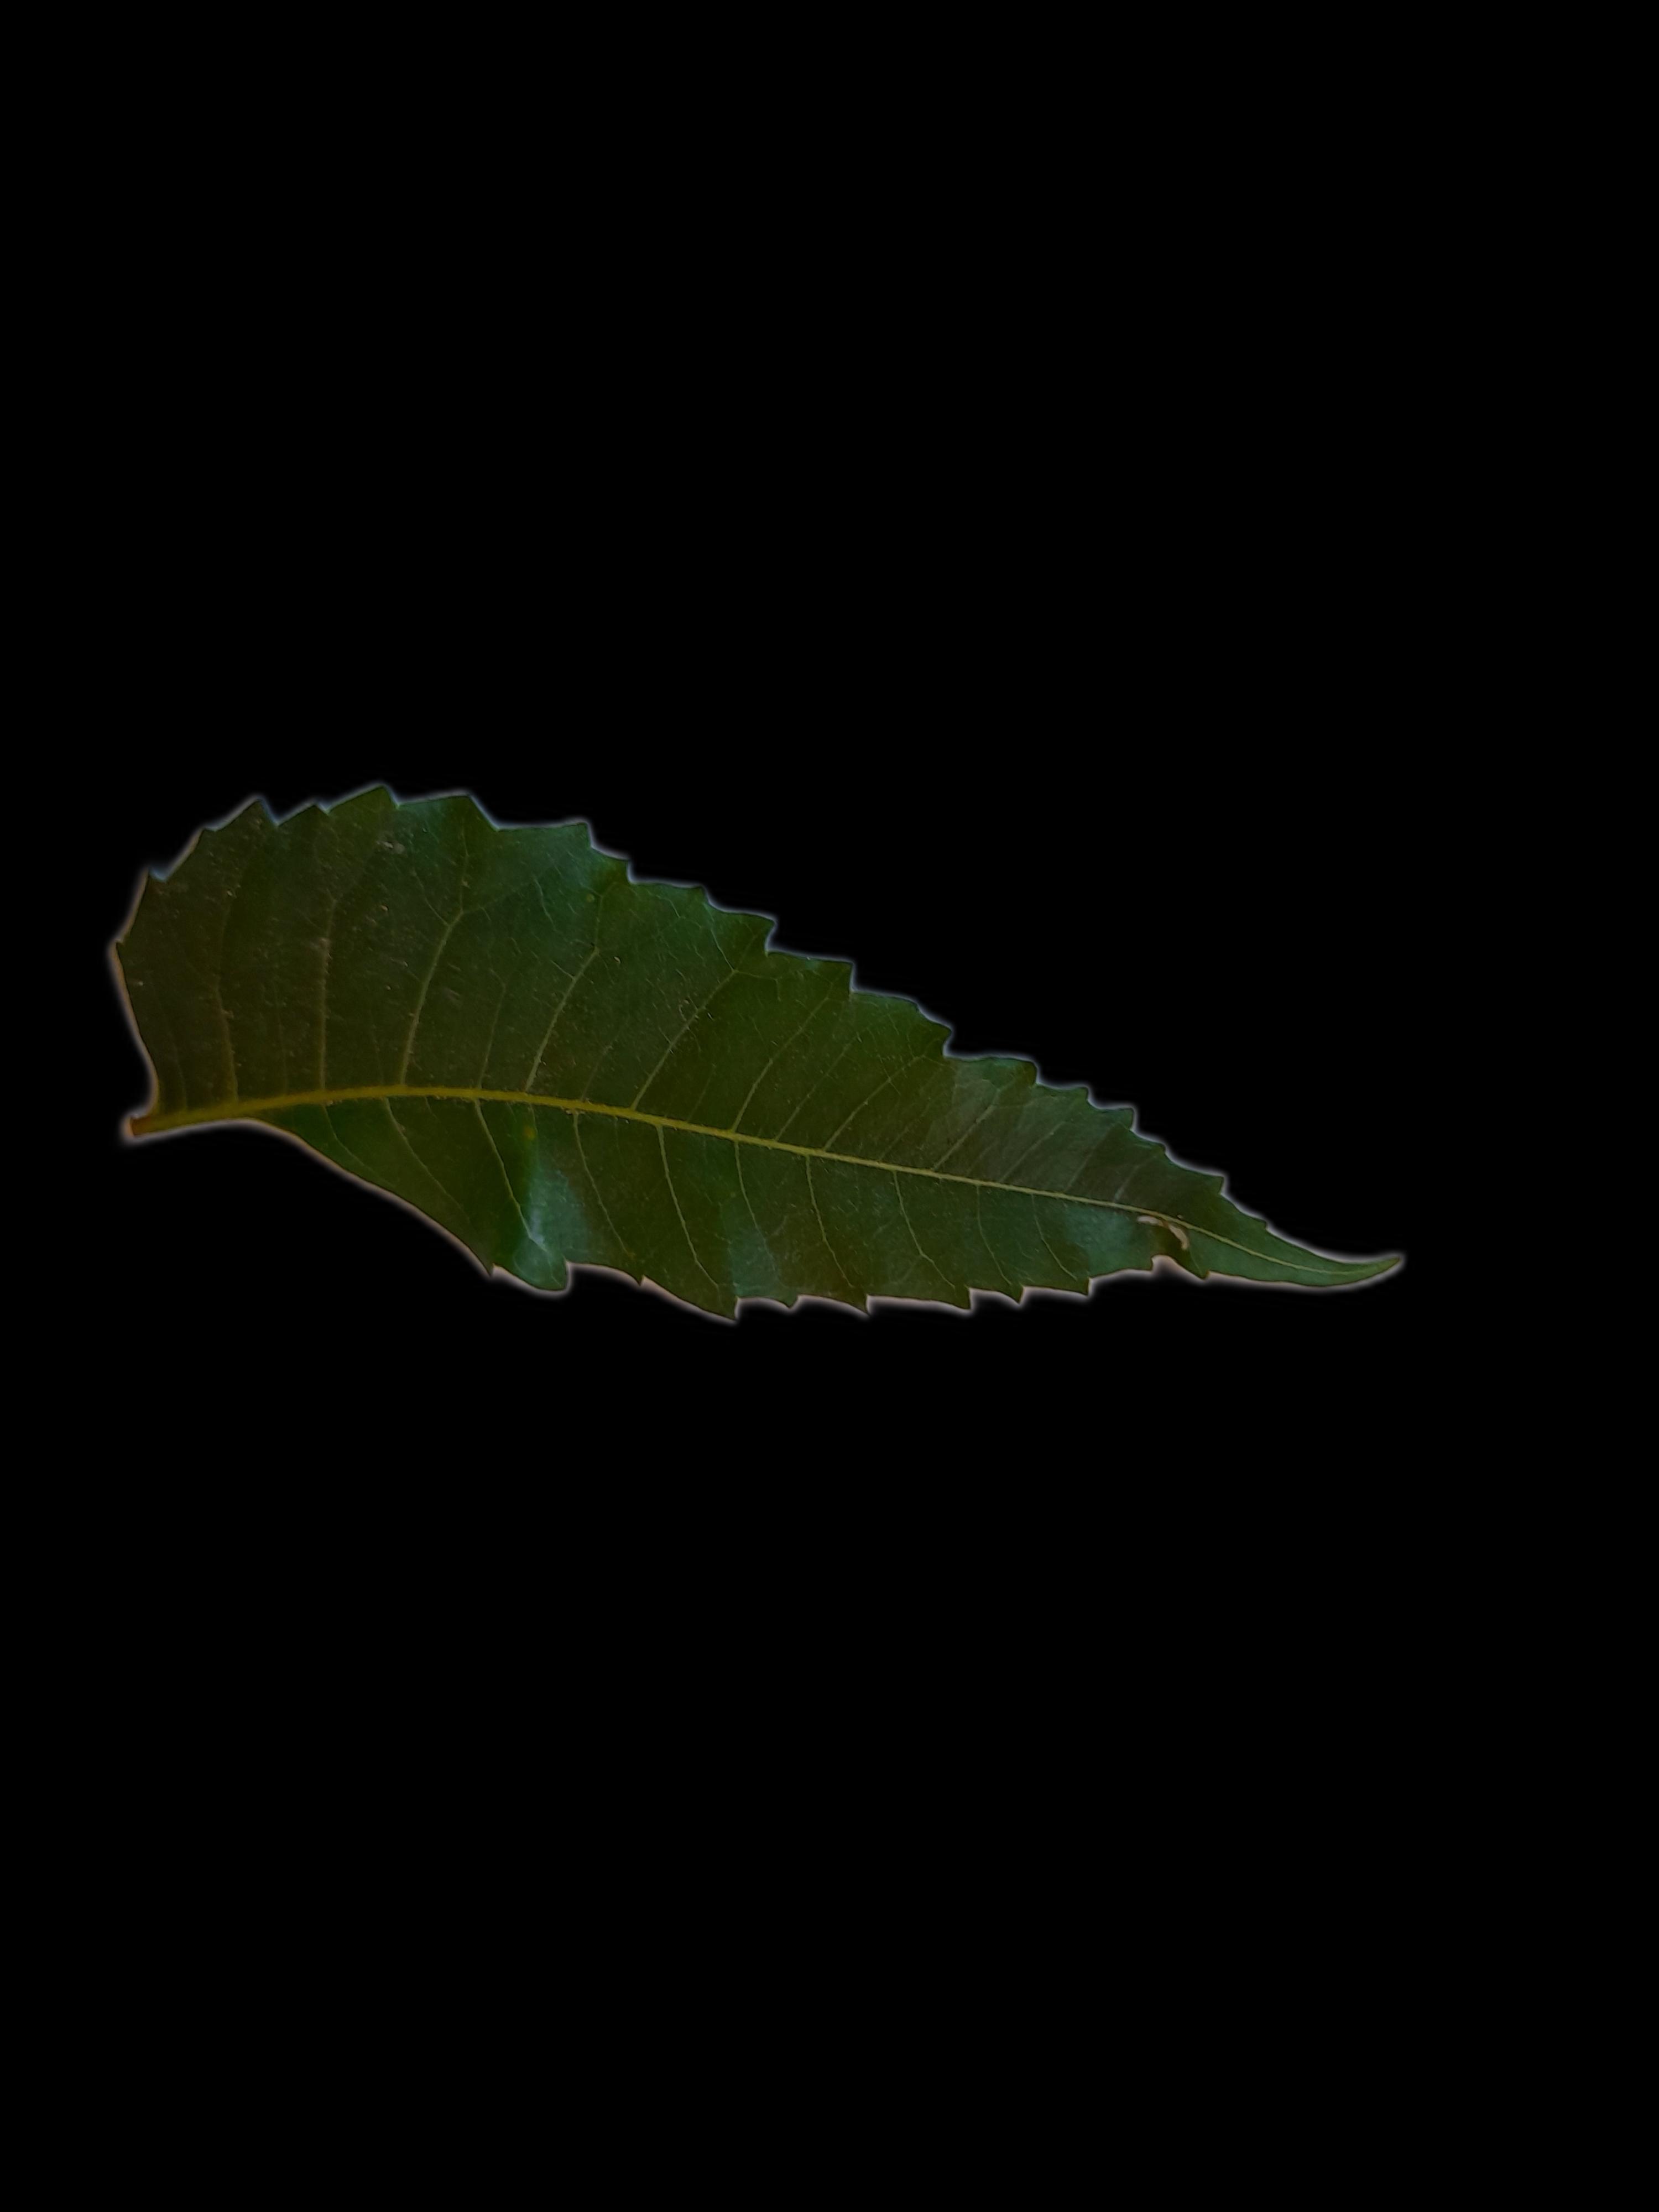
Plant: Neem